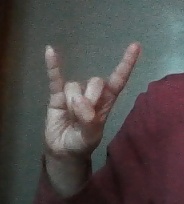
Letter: la